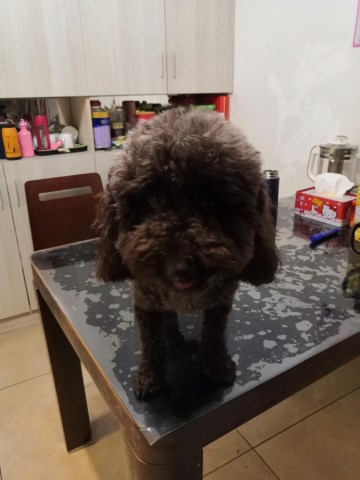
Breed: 2925-n000114-toy_poodle